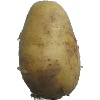
Label: Potato White 1